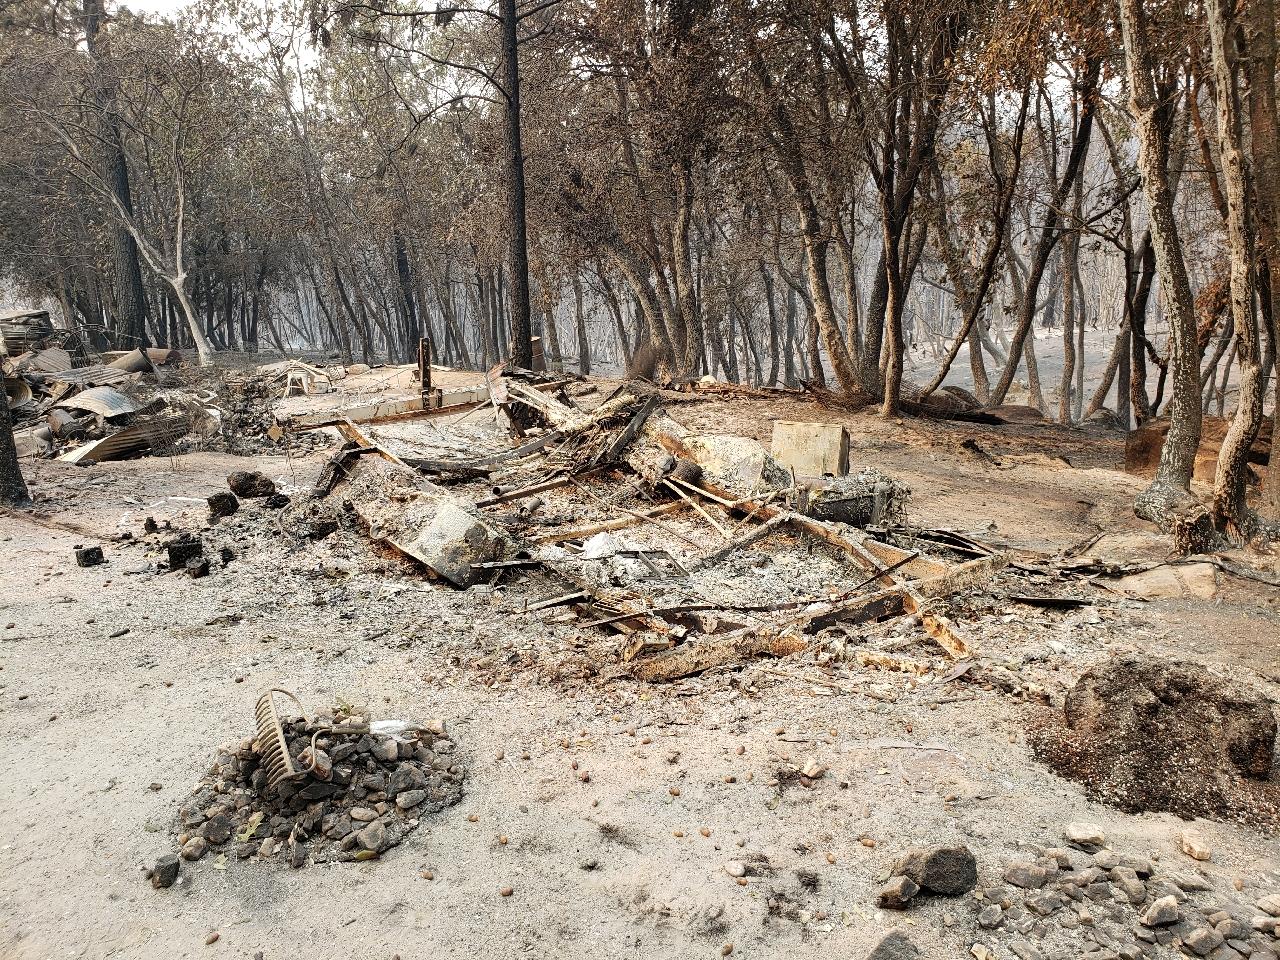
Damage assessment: destroyed